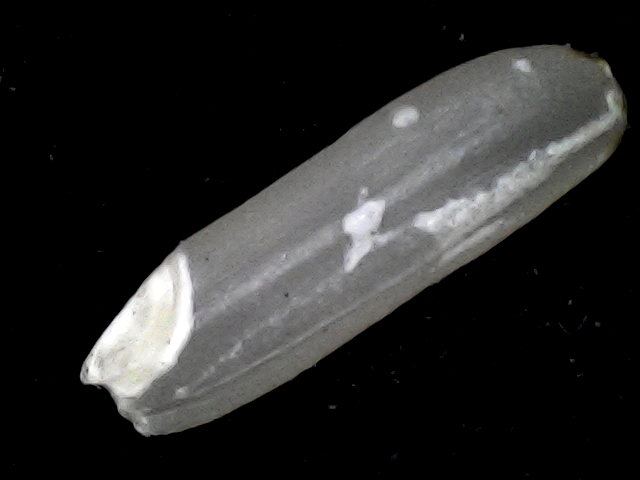
Rice variety: BD87